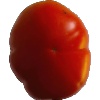
Label: Tomato 1